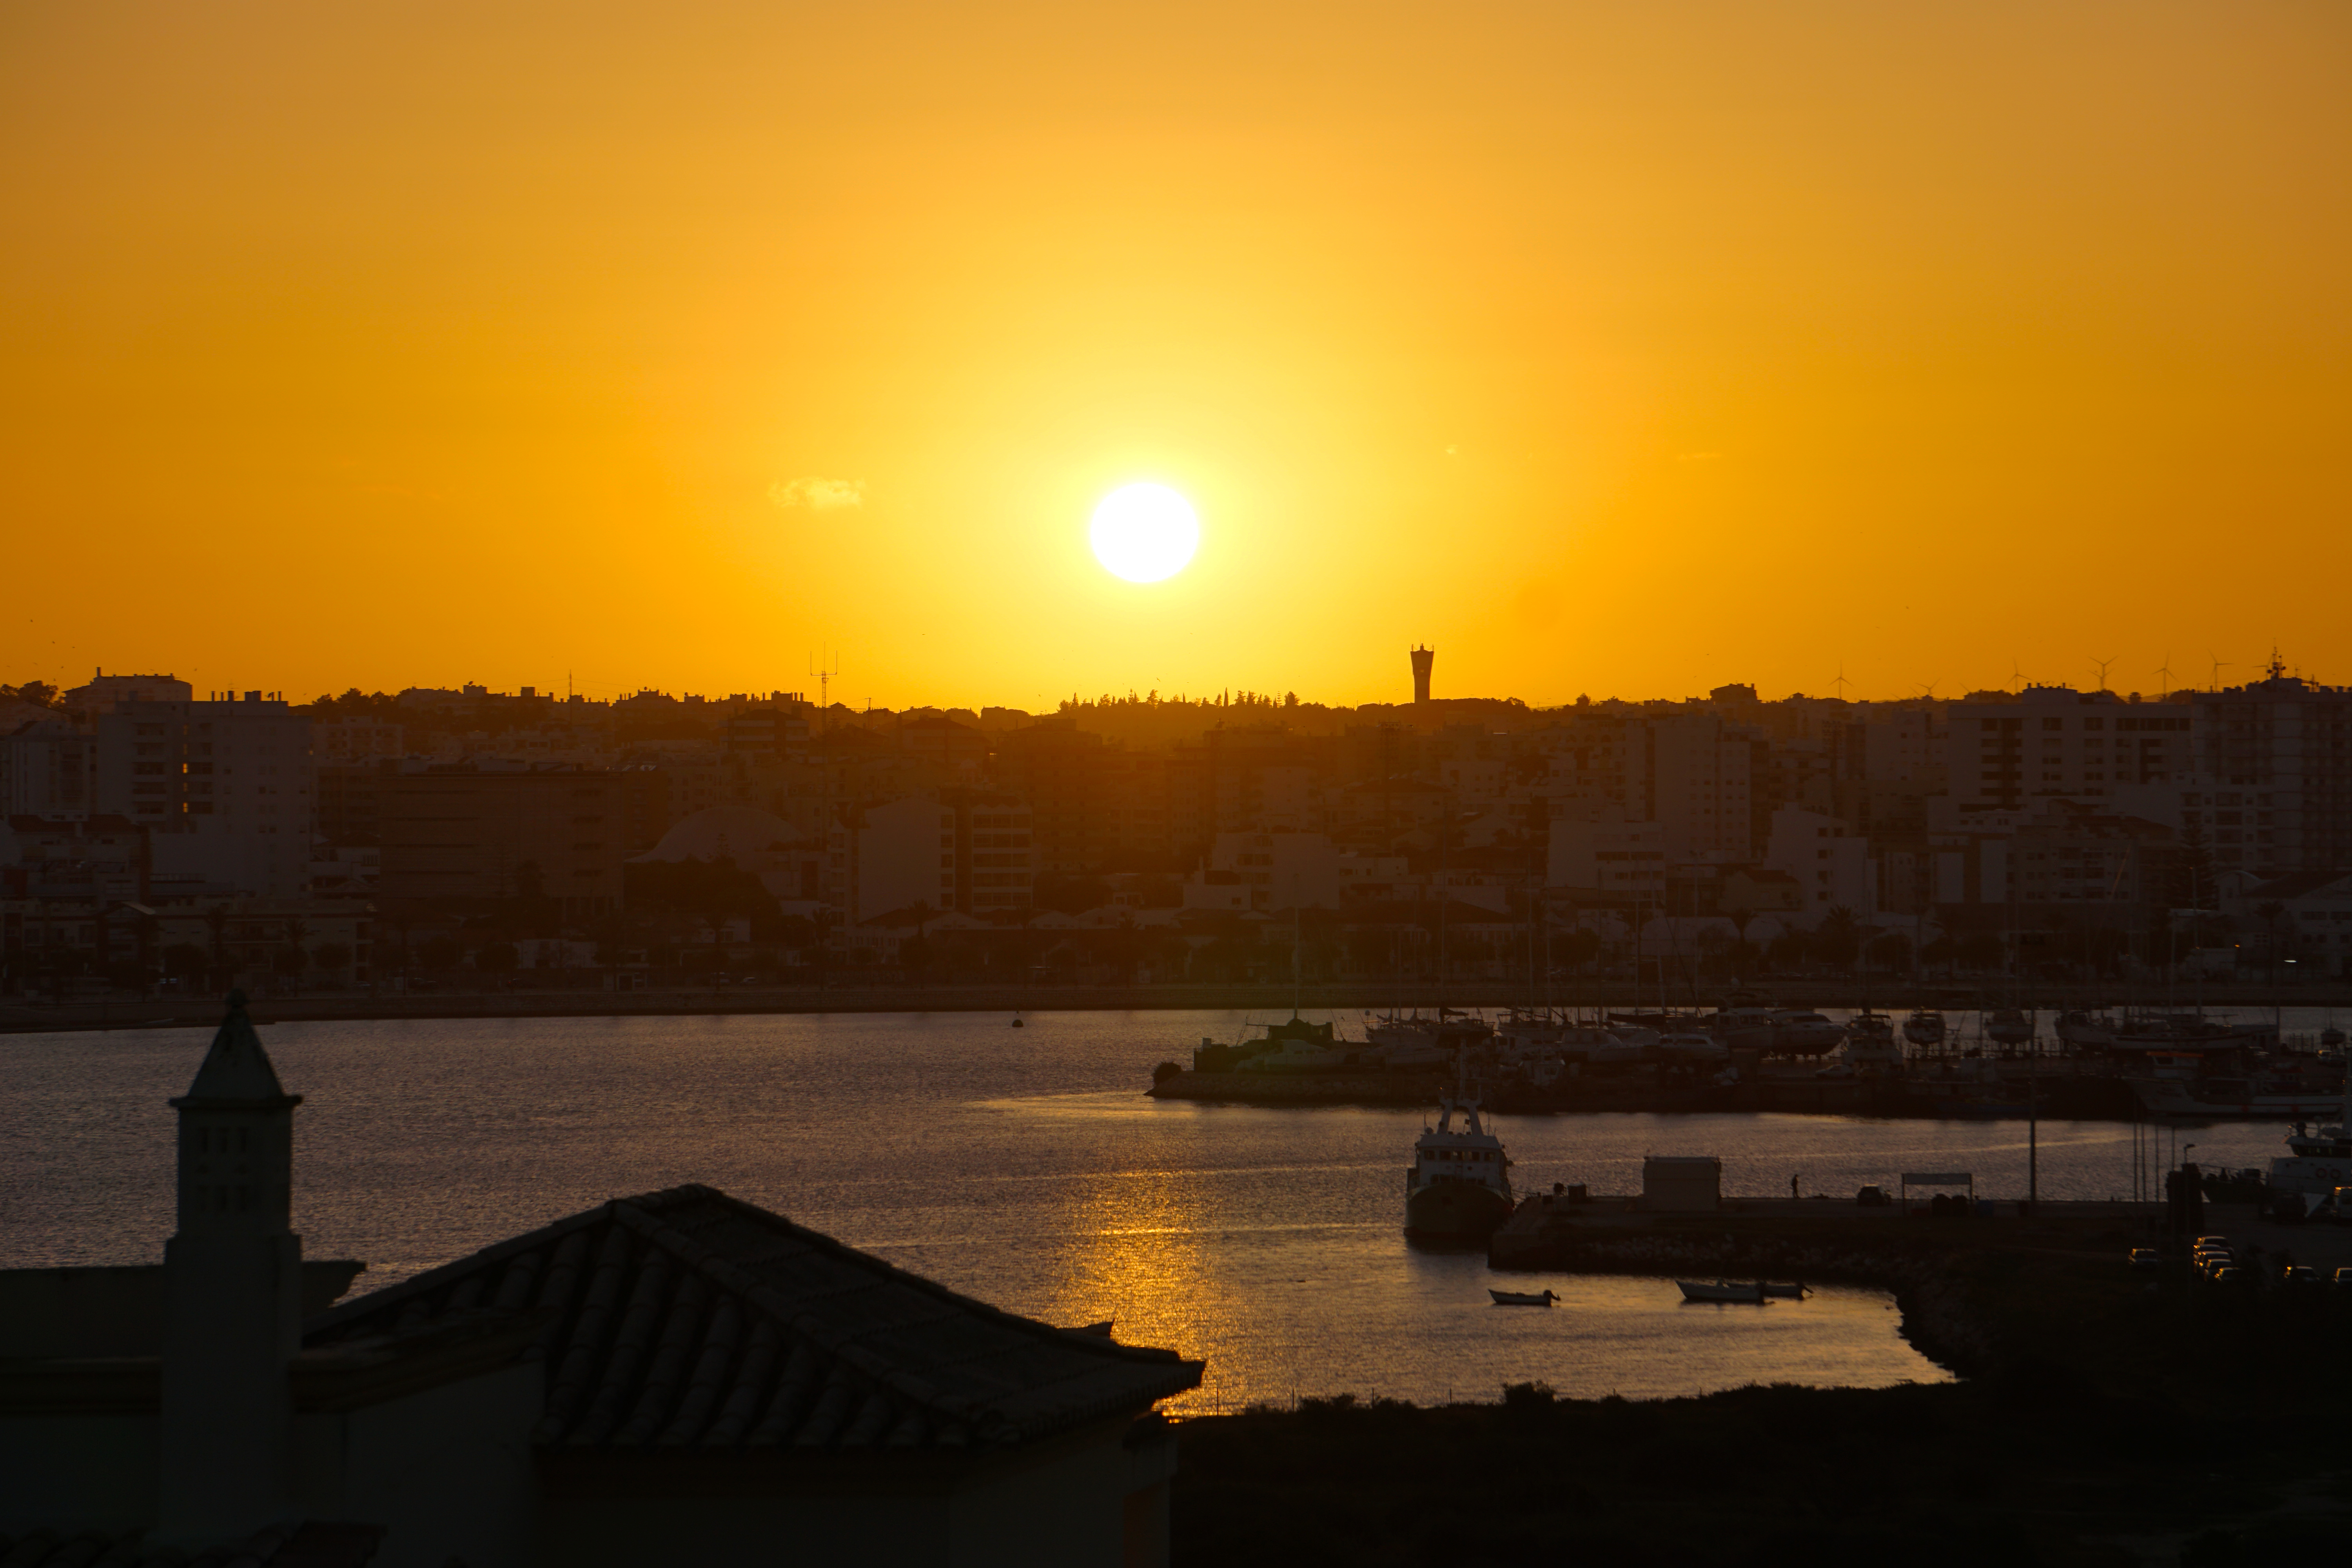
portugal, sunset, emotion, harbor, water, ocean, beautiful, wallpaper, city, sky, sun, sunrise, horizon, afterglow, morning, cloud, atmospheric phenomenon, evening, reflection, river, yellow, orange, sunlight, water resources, dusk, calm, astronomical object, sea, waterway, dawn, lake, atmosphere, red sky at morning, reservoir, landscape, bank, vacation, channel, heat, coast